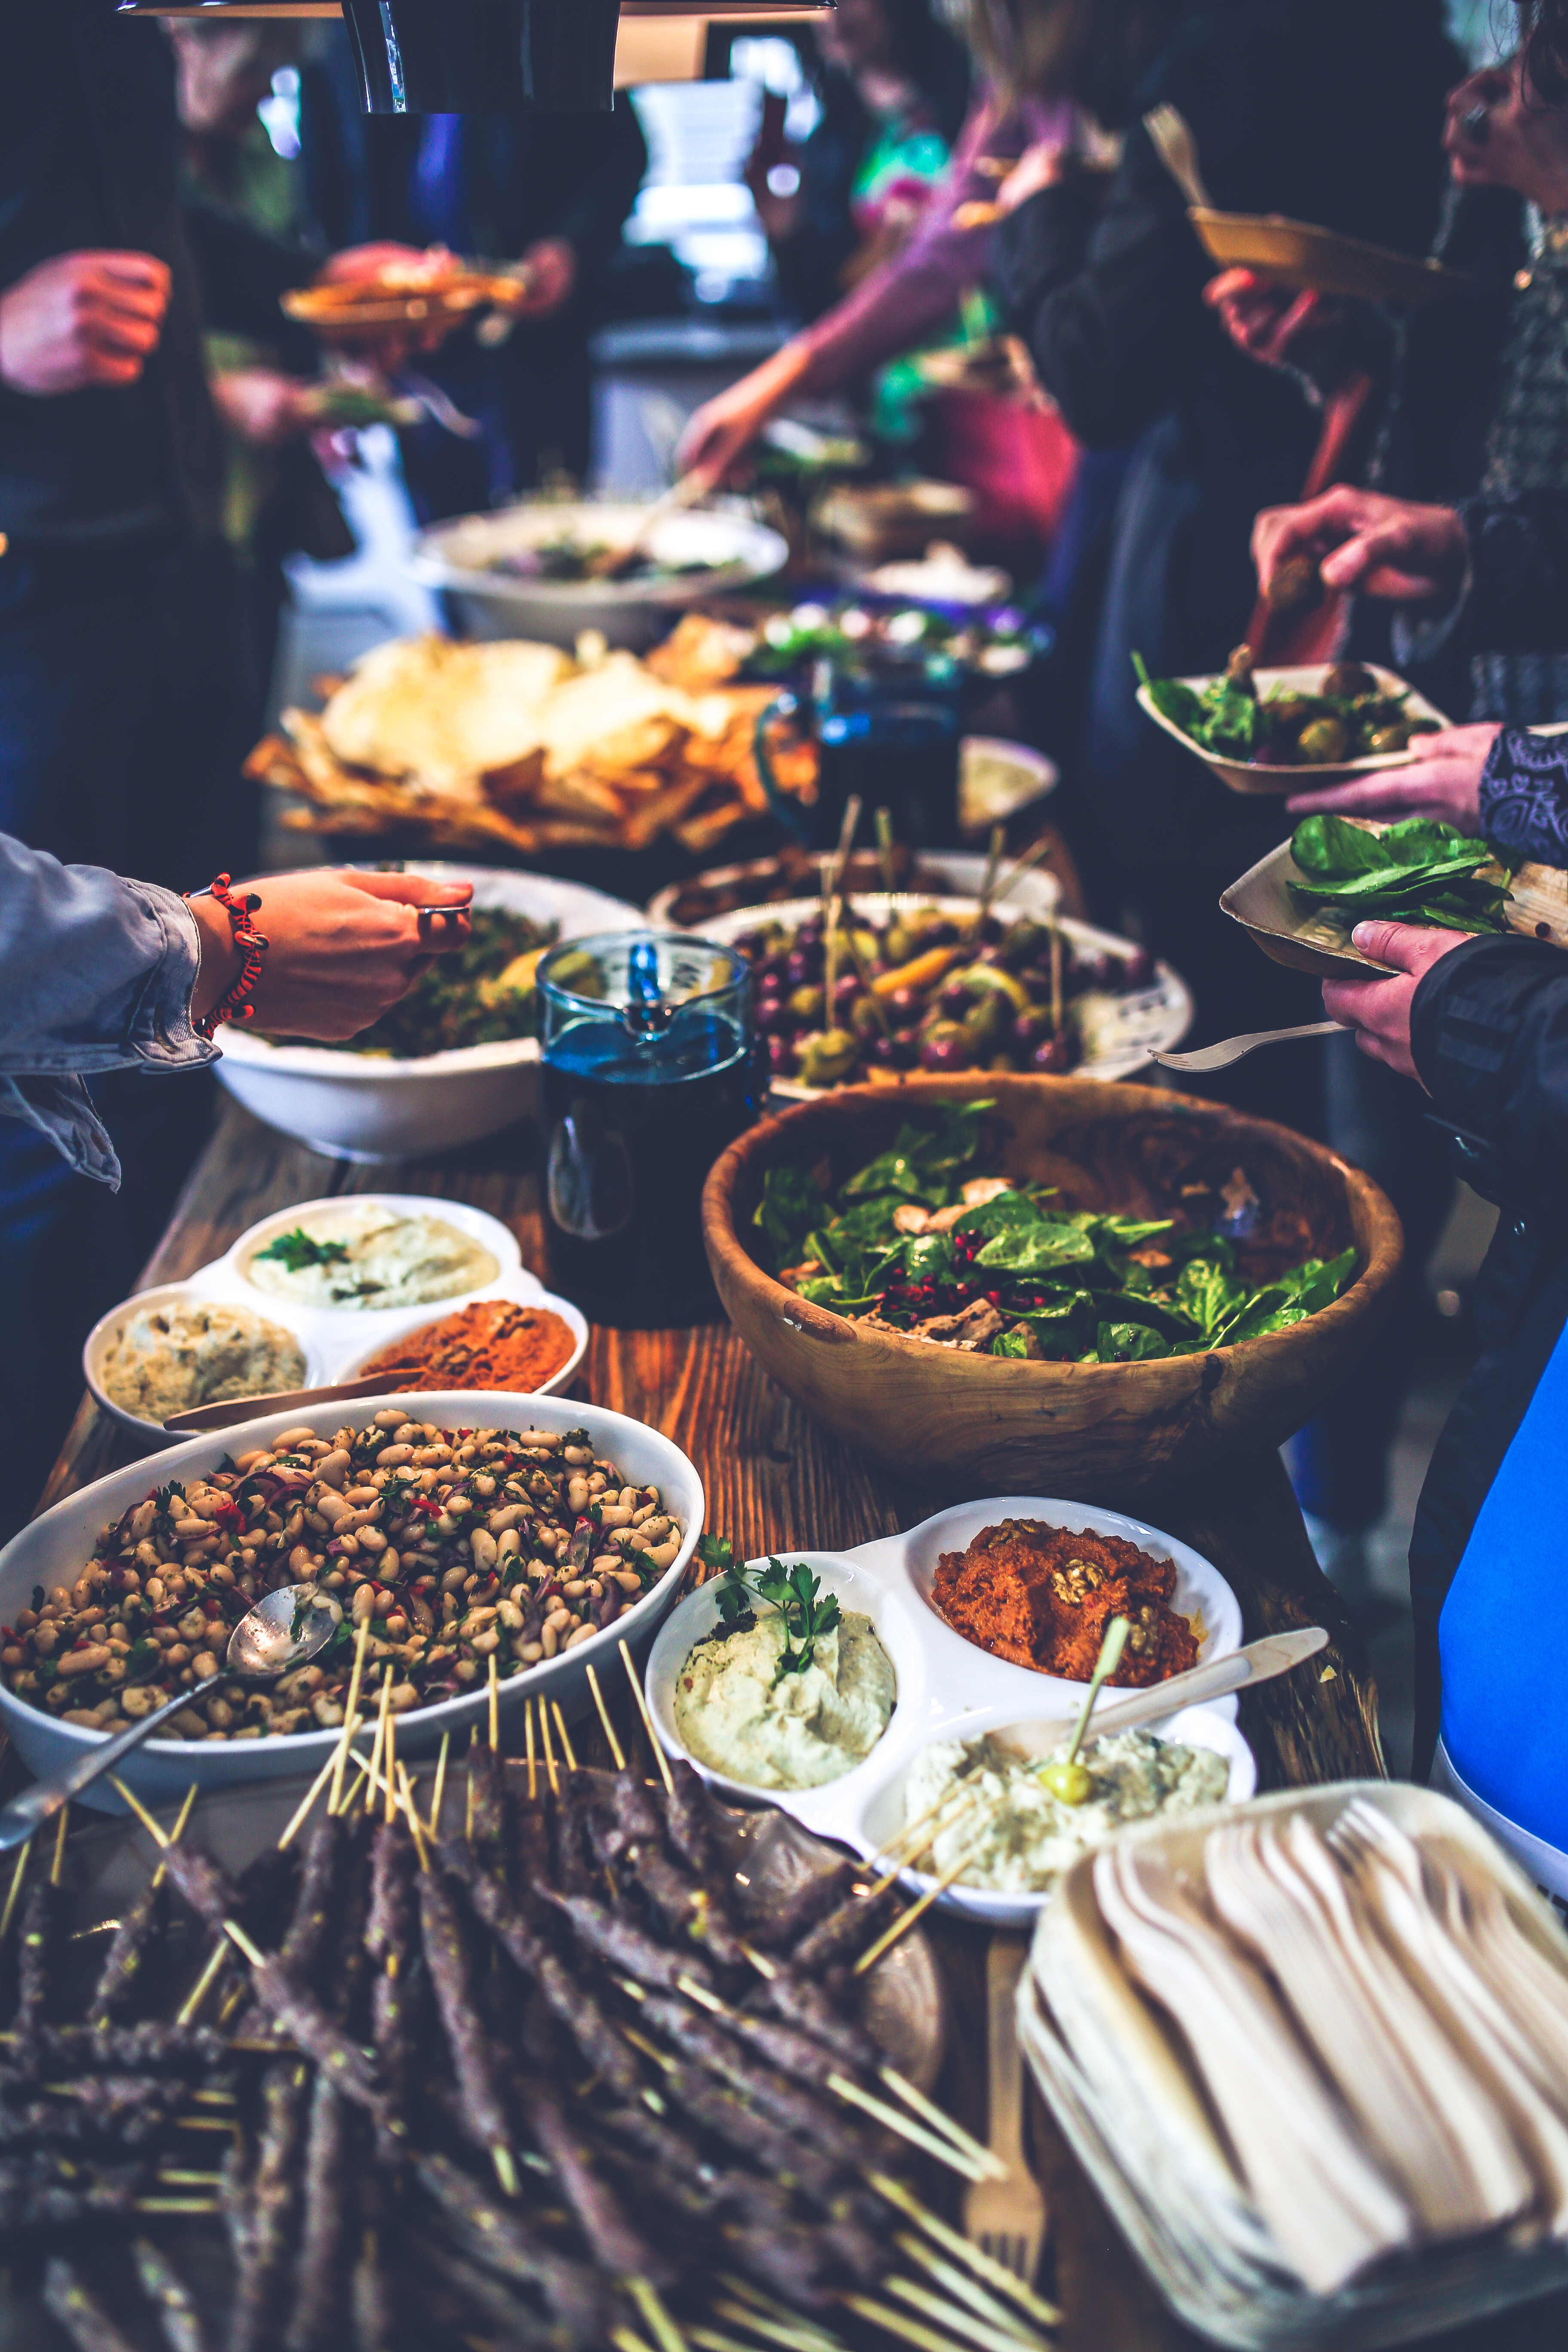
dish, meal, food, salad, lunch, cuisine, delicious, buffet, eating, dinner, tasty, yummy, foodporn